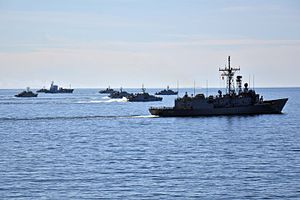
Standing NATO Mine Countermeasures Group 1
NATO Mine Countermeasures Group 1-skibe i Østersøen 2015
Standing NATO Mine Countermeasures Group 1 er en af NATOs fire permanente multinationale flådestyrker, der i fællesskab udgør kernen af NATO's Response Forces, hvis mål er at yde rettidig maritim støtte til NATO-operationer samt i tilfælde af nødsituationer.